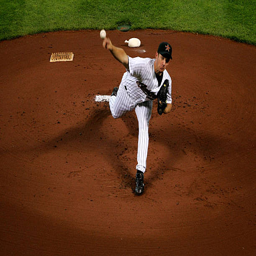
# throws a pitch against sports team .